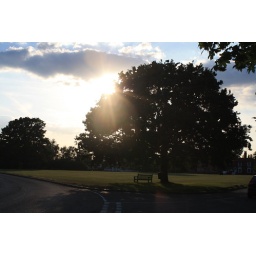
The tree on the green - in the evening. I haven't taken enough pictures of this tree this year.